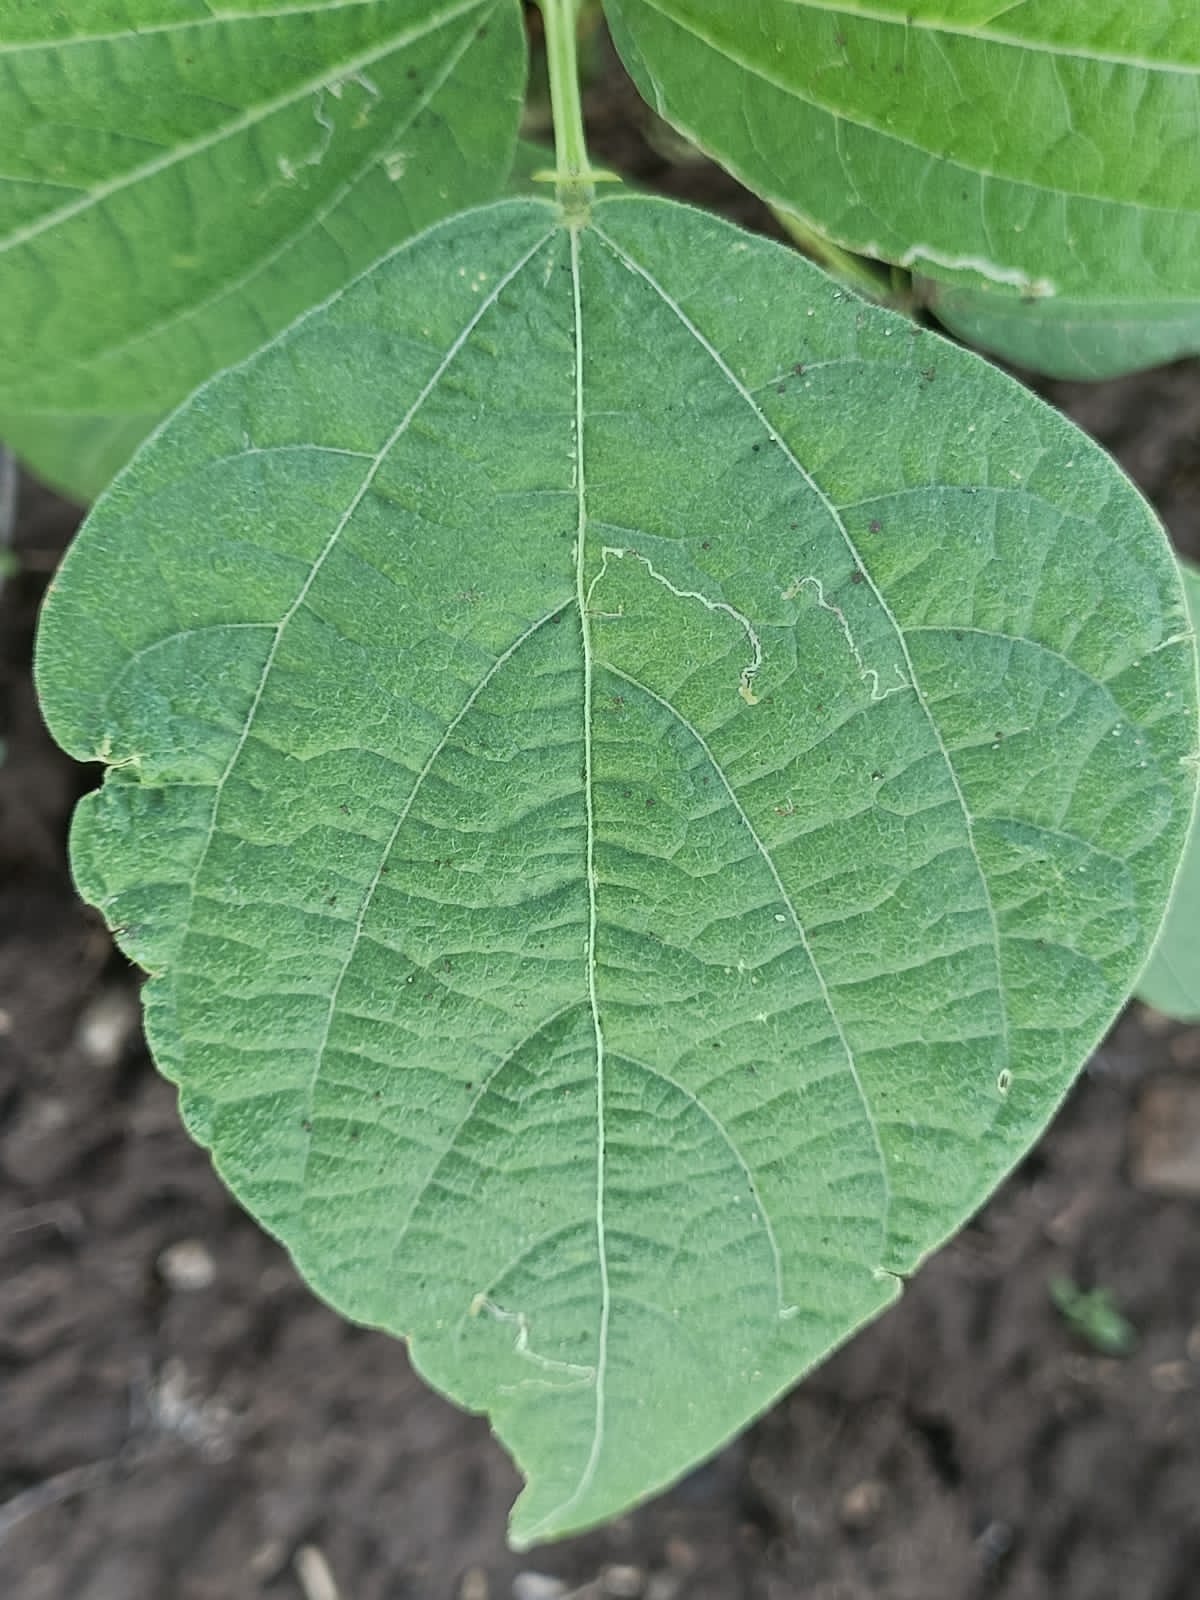
Label: Healthy